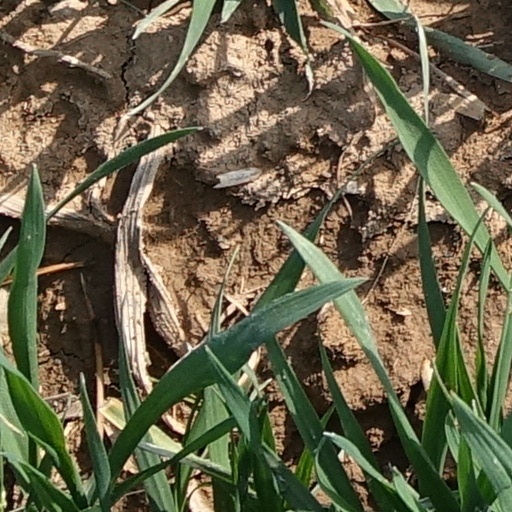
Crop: wheat